2007–08 Bradford City A.F.C. season

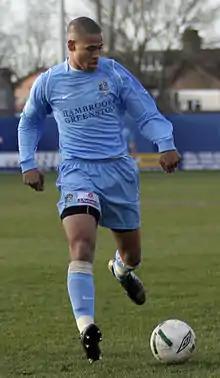
Left winger Alex Rhodes joined from Brentford following a trial

With just 13 players on the books, McCall's first job was to sign a number of new players to build a first-team squad. McCall's first signings were strikers Barry Conlon, from Mansfield Town, and Peter Thorne, from Norwich City, both on free transfers, on 2 July 2007. No more players were signed by the time City played their first pre-season friendly away at Harrogate Town on 16 July 2007. However, there were eight trialists in the team which won 1–0. The only goal of the game was a header from David Wetherall. Two days later, City were defeated 2–1 by Conference side Farsley Celtic, before a 2–0 victory against North Ferriby United. Scott Phelan, who had played all three of the pre-season games during a trial, became McCall's third signing on 24 July from Everton. The same day, City drew 1–1 with Burnley in their only home pre-season friendly open to fans, with a goal from Paul Evans. McCall signed full back Darren Williams, from Hartlepool United, Kyle Nix on a monthly contract, and Nathan Joynes on loan from Barnsley but released three other trialists. Joynes had been the third loan signing from Barnsley, following Paul Heckingbottom, who had played for Bradford in the 2003–04 season, and Thomas Harban. The following two friendlies both ended in defeat; first 1–0 to York City, then 2–1 to Blackpool in a private practice match, with another goal from Evans. Evans completed his transfer the following day, to be followed by Alex Rhodes, who had been on trial from Brentford, and Guylain Ndumbu-Nsungu on loan from Gillingham, the following week.